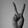
ASL letter: V